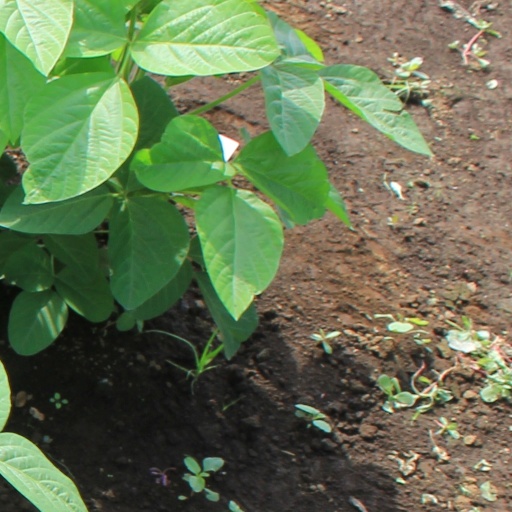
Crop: soybean